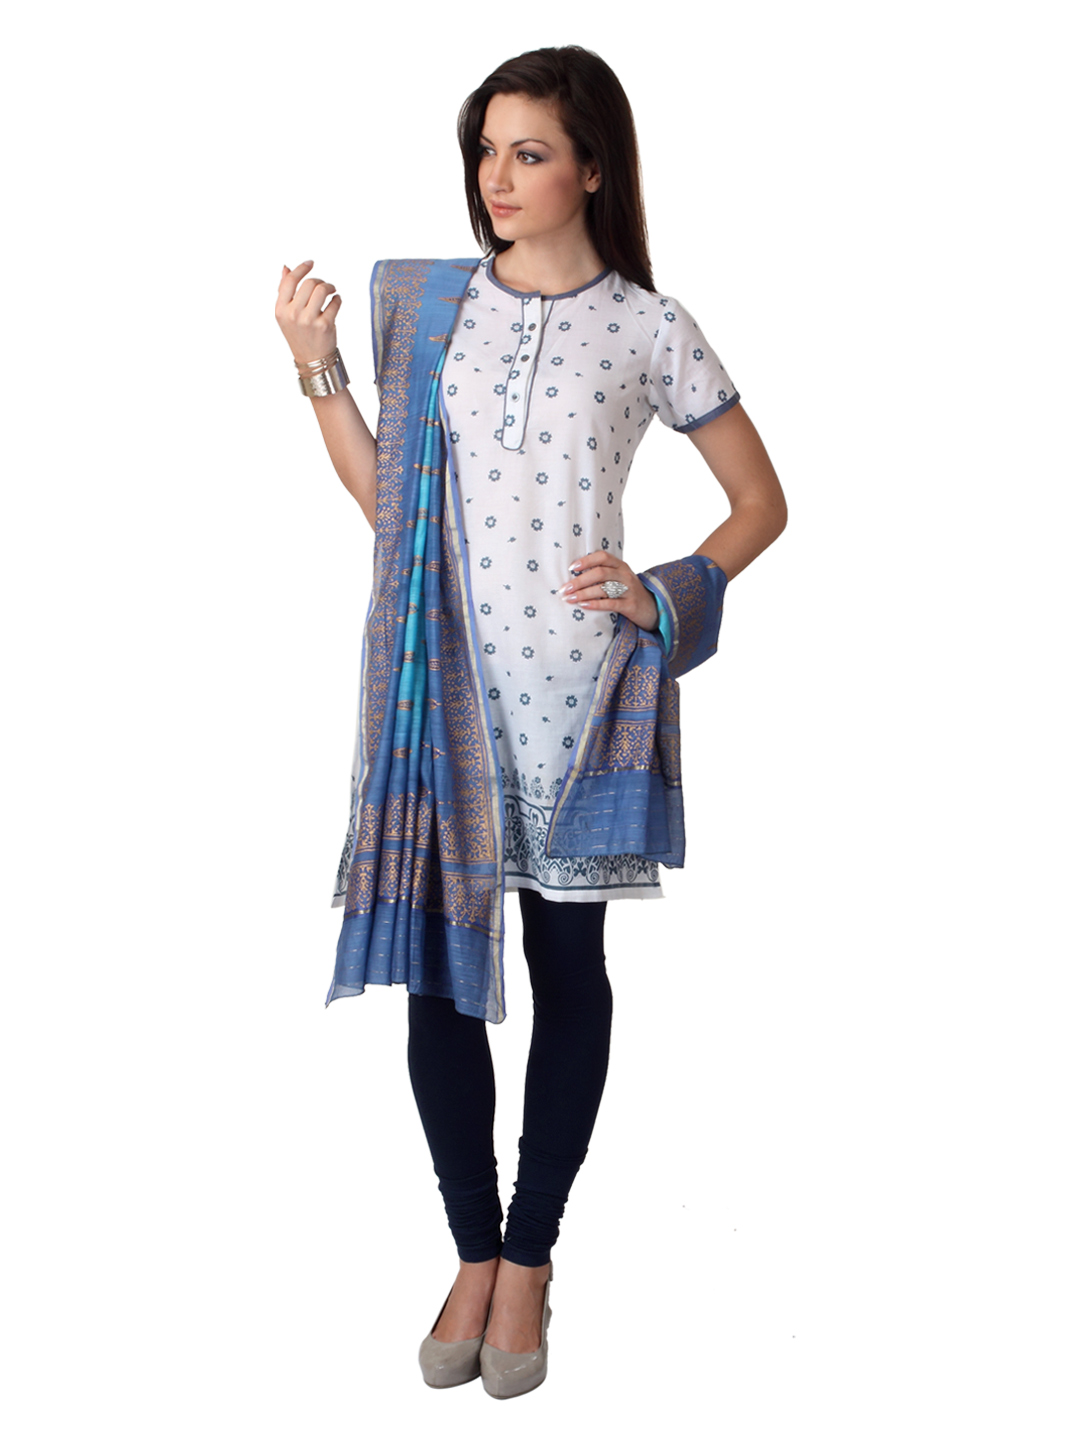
Fabindia Women Blue Dupatta
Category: Apparel / Topwear / Dupatta
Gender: Women
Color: Blue
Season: Fall 2012
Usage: Ethnic